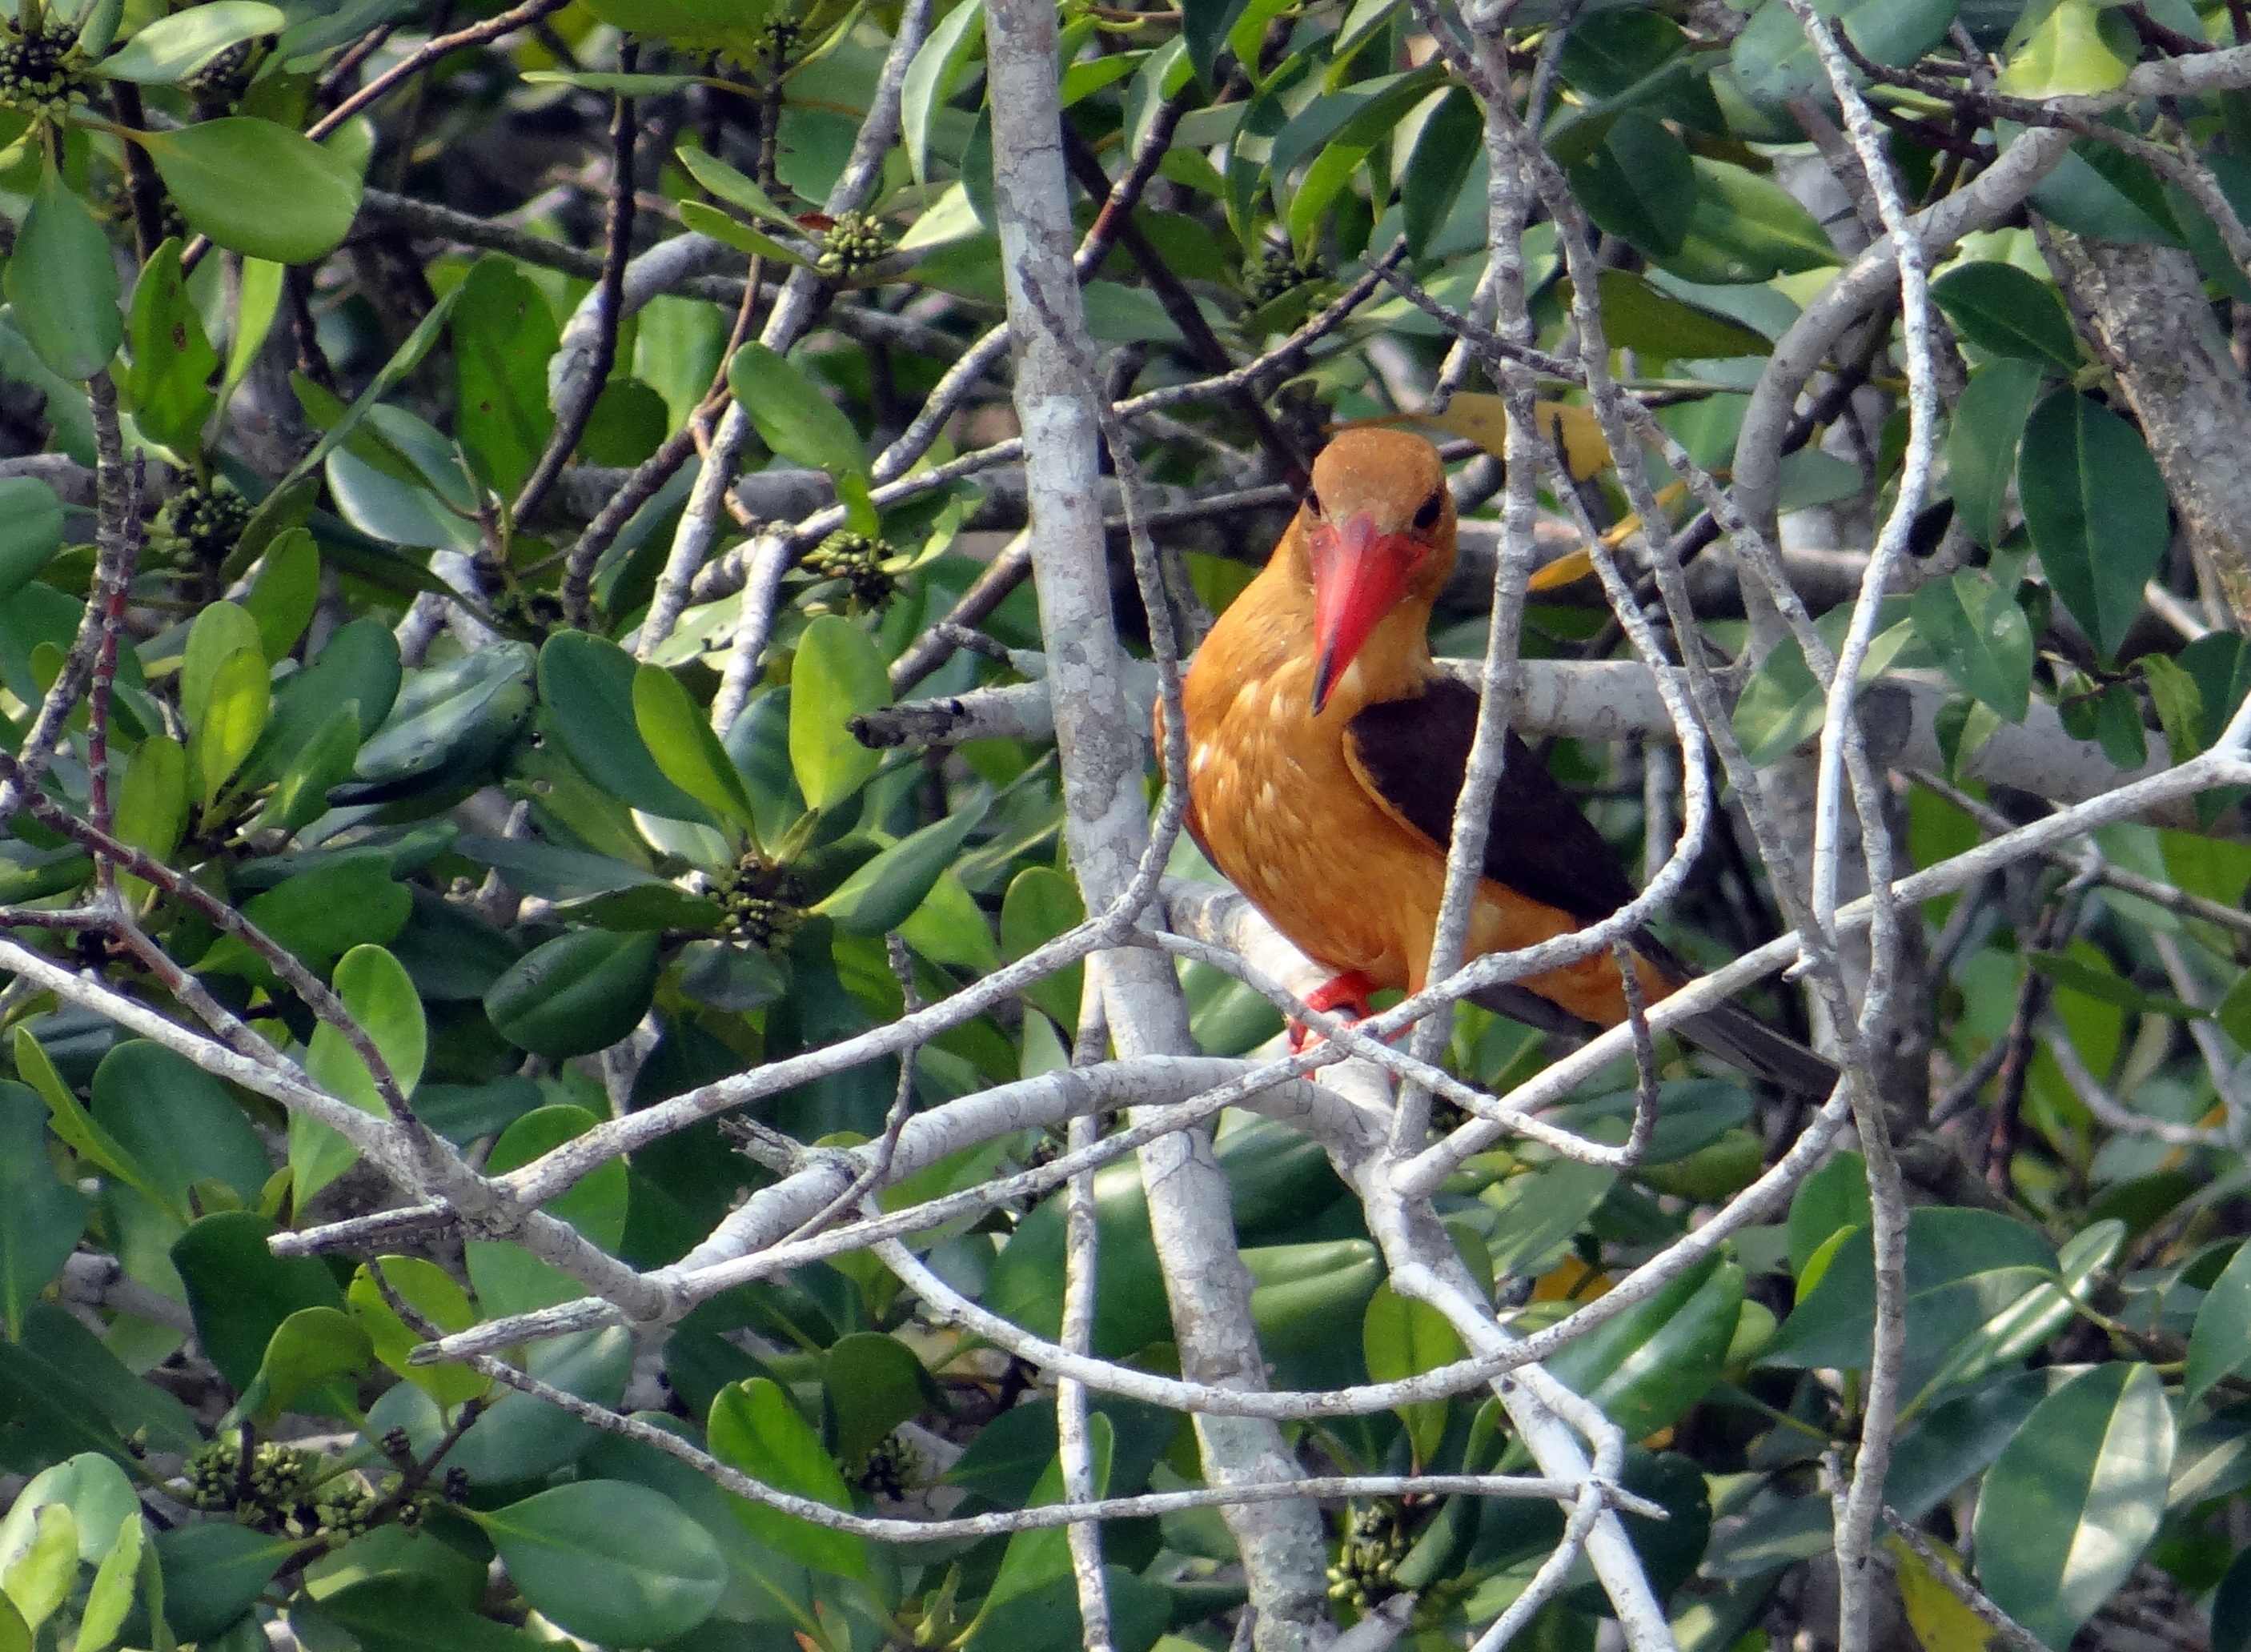
nature, branch, bird, wildlife, beak, fauna, aves, vertebrate, india, finch, kingfisher, cardinal, alcedinidae, west bengal, old world flycatcher, sundarbans, brown winged kingfisher, pelargopsis amauroptera, perching bird